Sonic Boom (1987 video game)

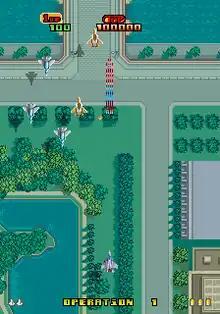
The first stage.

As with most scrolling shooters, the player pilots an airplane fighter, armed with a single gun, which can be powered up by collecting power ups dropped by certain colored enemies. The power ups can add a ship to the fighter's left and right sides and increase shot power and range. They can also drop bombs, which can wipe out all weak enemies on screen and do massive damage to stronger enemies.